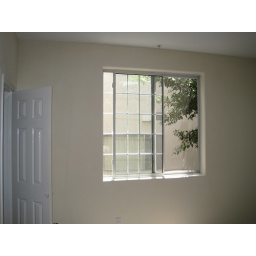
window in master bedroom